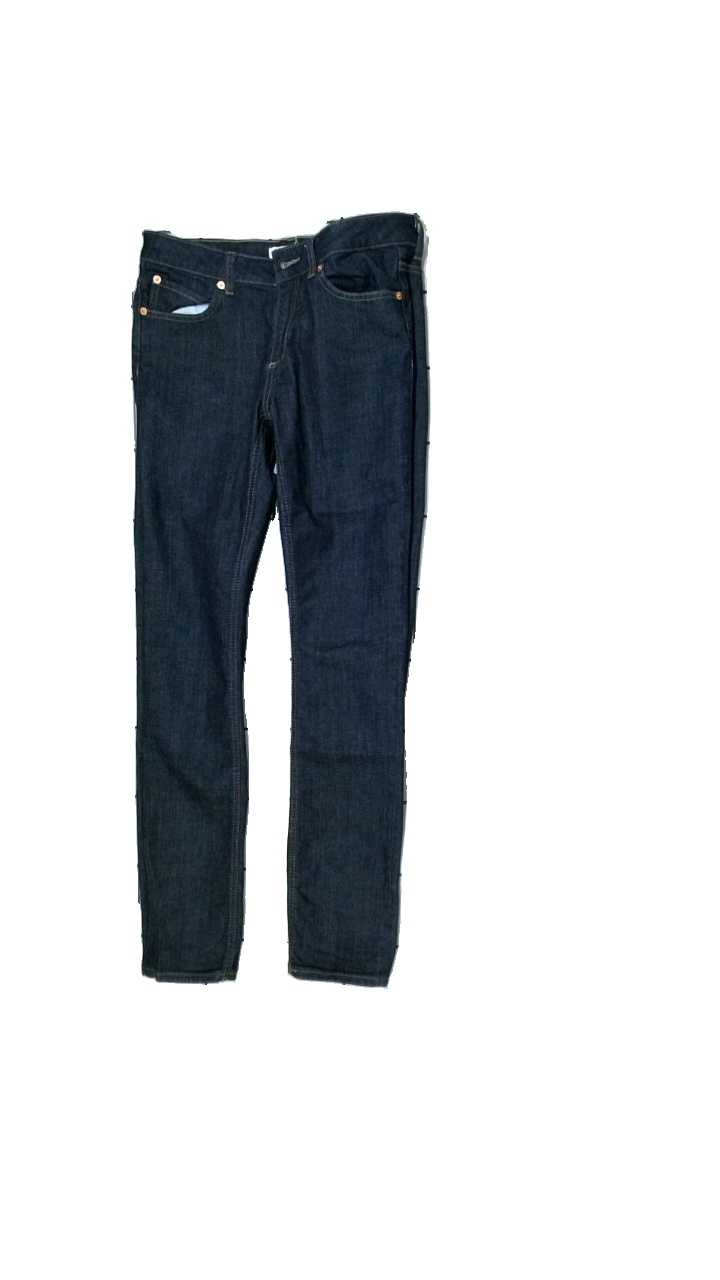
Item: Jeans (Ladies)
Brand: Lindex
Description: blue jeans
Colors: Blue
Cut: Regular
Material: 100% Cotton
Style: Denim
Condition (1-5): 5
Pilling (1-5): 5
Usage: Reuse
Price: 50-100